Even a Monkey Can Draw Manga

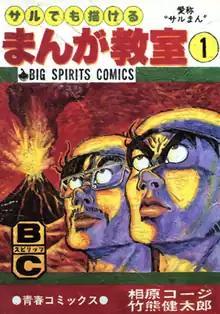
First volume cover

, also abbreviated as , is a Japanese parody instructional manga by Koji Aihara and Kentaro Takekuma. It was serialized in Shogakukan's manga magazine "Big Comic Spirits" from 1989 to 1991, with its chapters collected in three volumes. The manga was licensed in North America by Viz Media, being serialized in its "Pulp" magazine from 2001 to 2002; they also released a single volume. A second series, titled "Saruman 2.0", was serialized in Shogakukan's "Monthly Ikki" from 2007 to 2008; its chapters were collected in a single volume, released in 2017.